The King of Paris (1917 film)

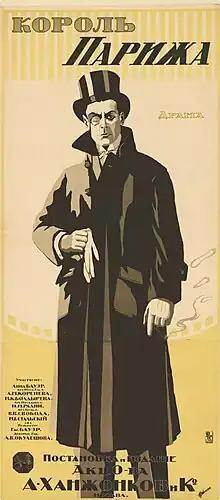

The King of Paris (Russian:Король Парижа, translit:Korol' Parizha) is a 1917 Russian silent feature film directed by Yevgeni Bauer.